Marcel Courmes

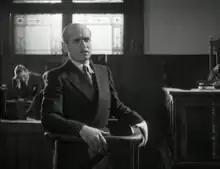
Marcel Courmes as an actor and artistic director for "La chienne at" Jean Renoir 1931

Courmes was one of the first French sound cinematographers, along with Joseph de Bretagne, with both working on many French films of the 1930s. In 1931, the pair featured in film "La Chienne" directed by Jean Renoir, for which Courmes was both the artistic director and played the role of "The Colonel". Courmes and Bretagne were supported by technical advisors from Western Electric, Bell and Hotchckiss, who assisted in direct capture of outdoor sound. The pair's contribution is most apparent in the film's final sequence, a tracking shot with dialogue between Michel Simon and Alexis Godart on a busy street. The "sound trucks" necessary for this sequence were used by the novice technicians with the help of experts from Western Electric.